Gao Lishi

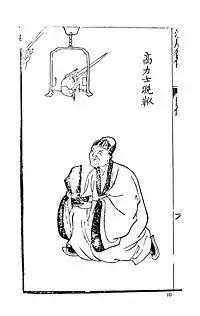
Gao Lishi

Gao Lishi (684 – May 762), born Feng Yuanyi (馮元一), noble title Duke of Qi (齊國公), was a Chinese eunuch and politician of the Tang dynasty and the Wu Zhou dynasty, becoming particularly powerful during Emperor Xuanzong of Tang's reign. He is believed to have been in charge of many decisions that were supposed to be the emperor's responsibility during Emperor Xuanzong's later years, and was believed to have been richer than many of the nobility of the era. Despite this, however, he was often viewed as a positive example of eunuch participation in politics for his personal loyalty to Emperor Xuanzong, which withstood despite its putting himself in personal danger later, during the reign of Emperor Xuanzong's son Emperor Suzong (when Emperor Xuanzong was "Taishang Huang" (retired emperor)) as it drew jealousy from fellow eunuch Li Fuguo. Further, during the years of his highest power, he was also said to make no improper influences on governance, and therefore drew no anger from the intelligentsia. Late in Emperor Suzong's reign, he was exiled upon Li Fuguo's urging. After a pardon in 762, he was returning from exile, when he heard of Emperors Xuanzong's and Suzong's deaths. Mourning Emperor Xuanzong, he grew ill and died.